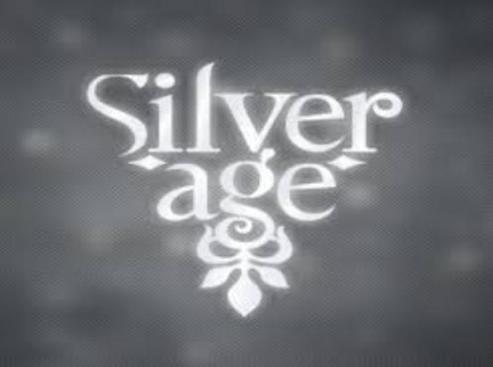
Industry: Clothes